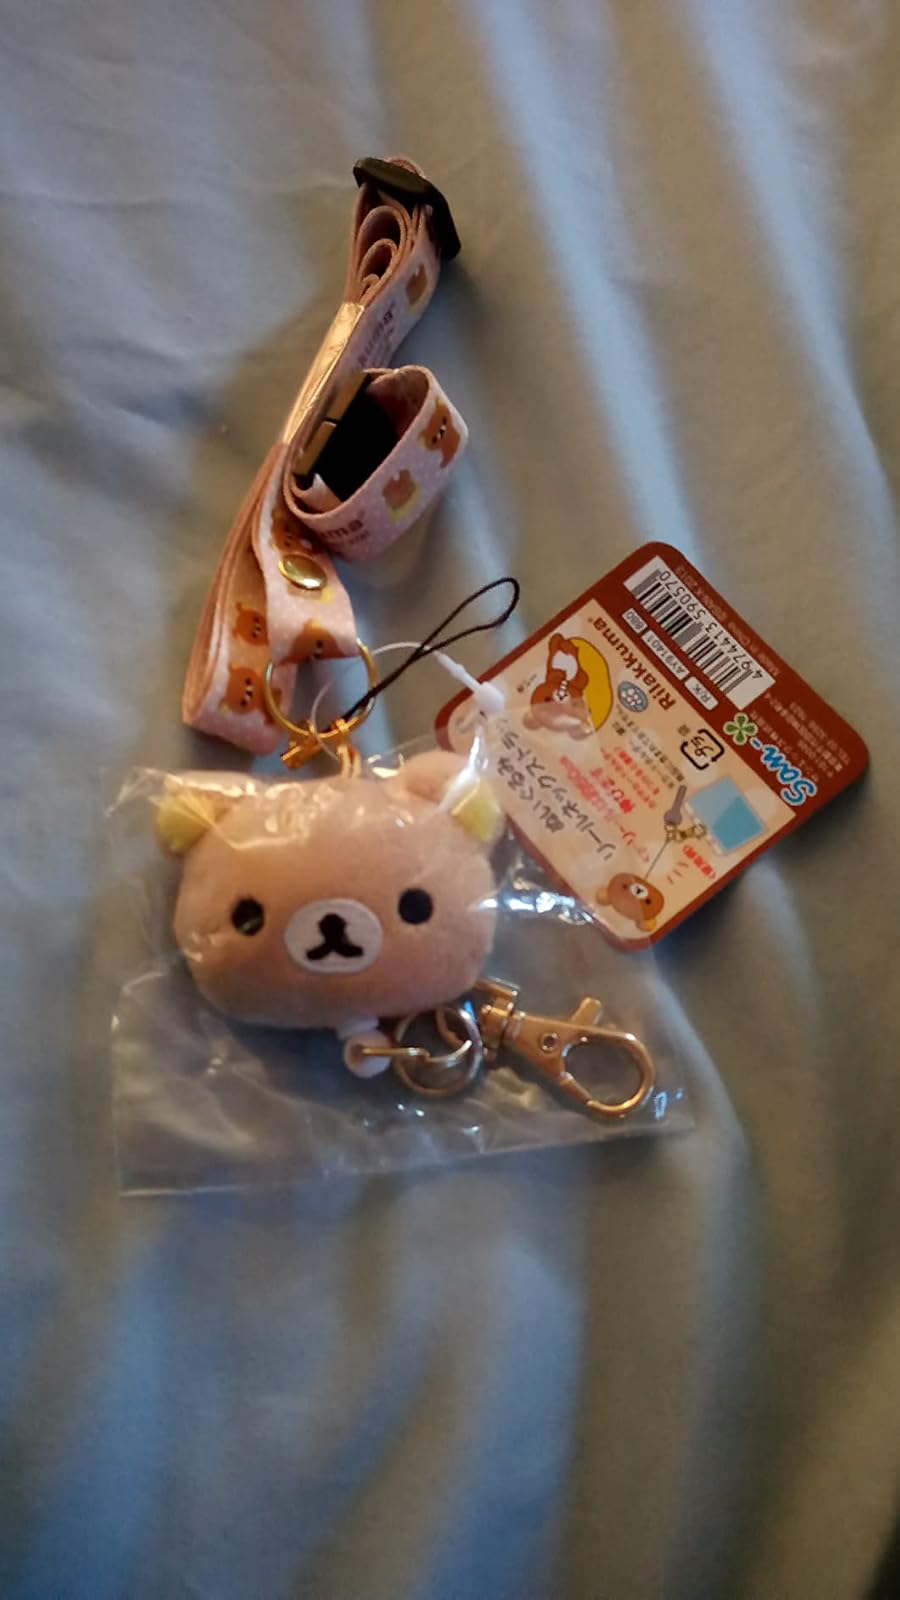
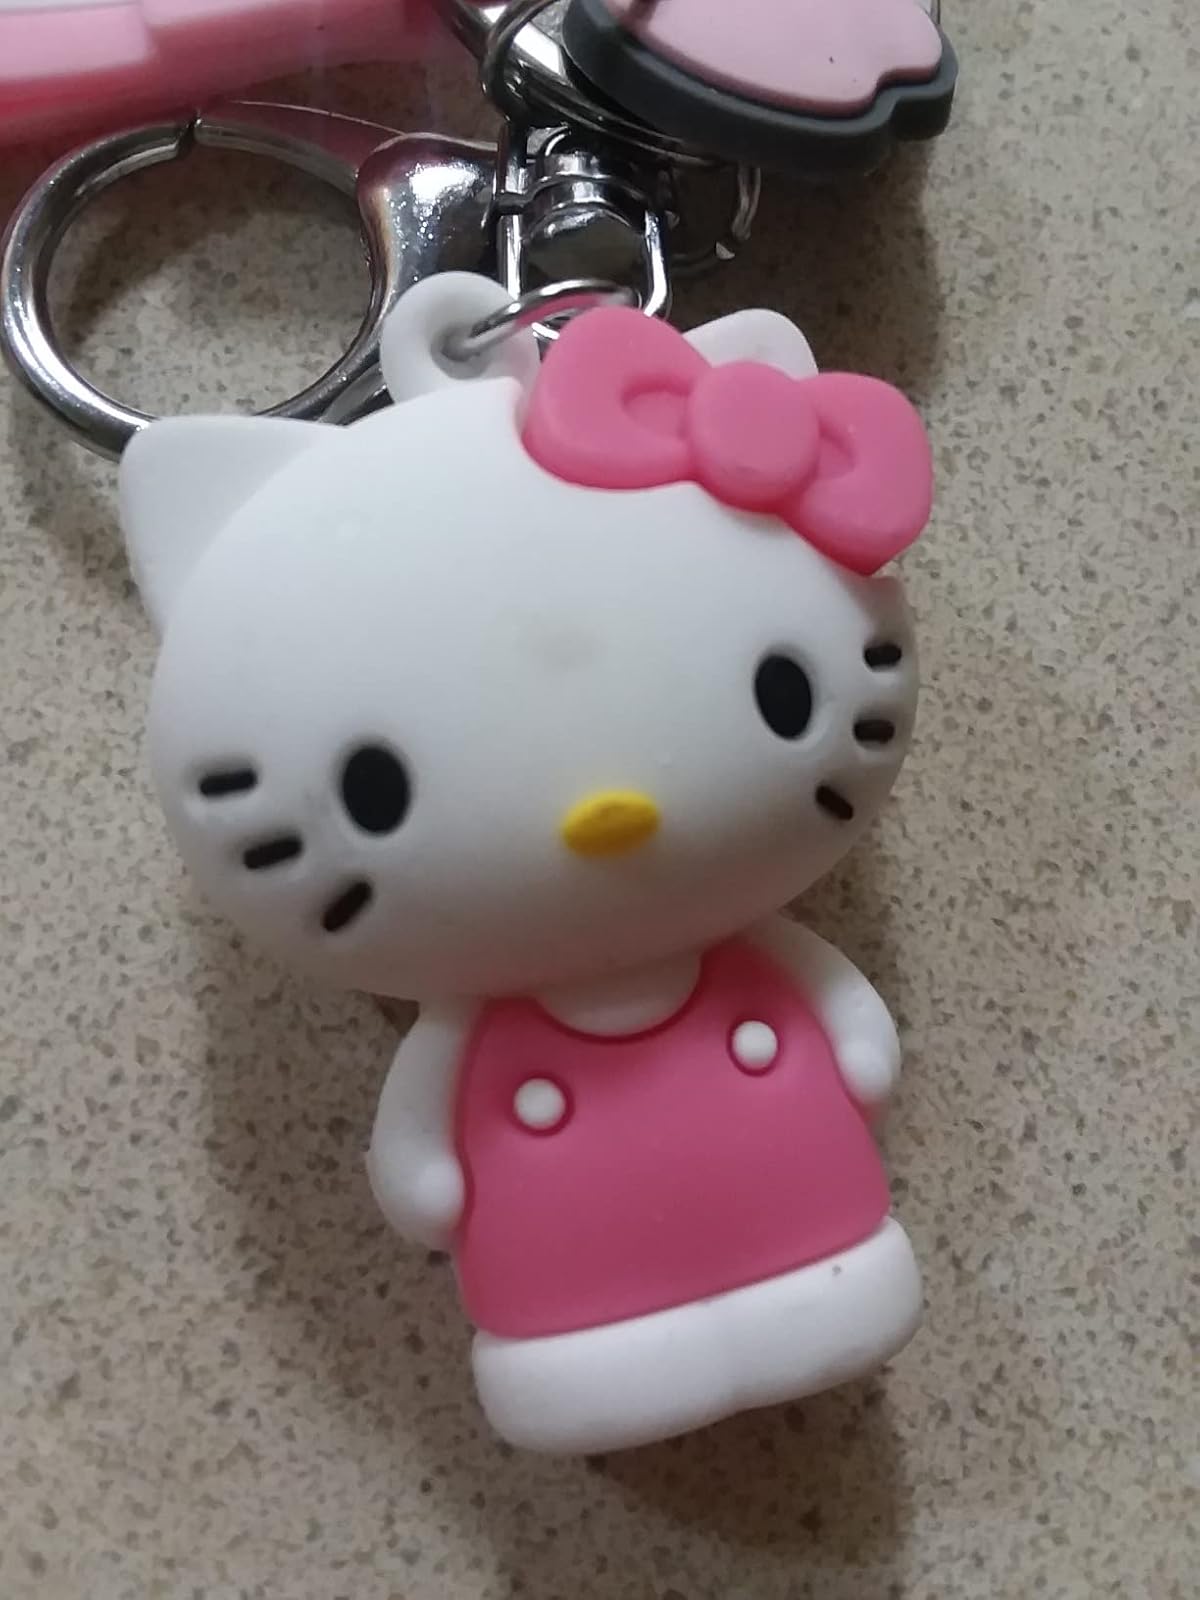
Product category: accessories_keychain
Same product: no